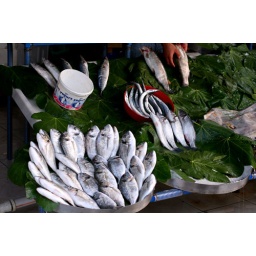
fish market near Galata Bridge, Istanbul